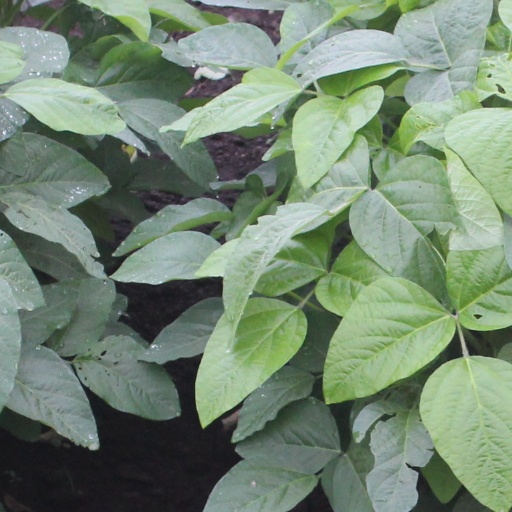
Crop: soybean